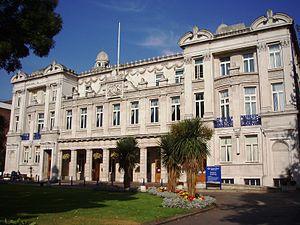
Queen Mary University of London est un établissement d'enseignement supérieur britannique. C'est une composante de l'université de Londres, collège fédéré qui regroupe d'autres établissements de Londres comme que le King's College, University College de Londres ou encore la London School of Economics.